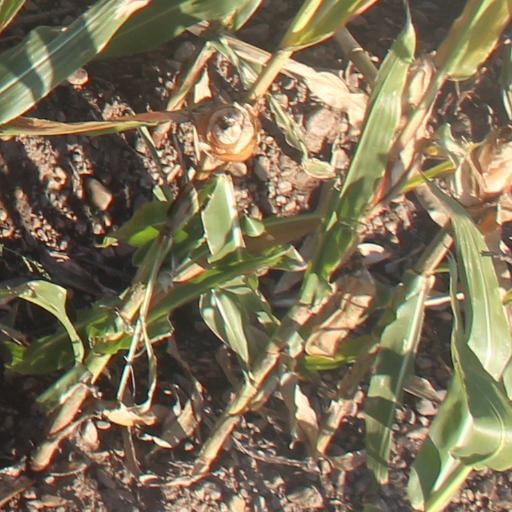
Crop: maize; corn